Question: Please indicate a possible affordance area of the boxing_punching_bag that can be used for punching
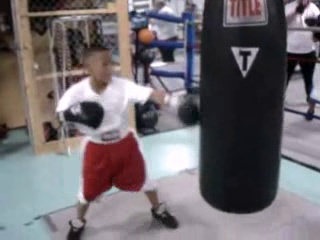
Answer: [198.5, 8, 282.5, 212]